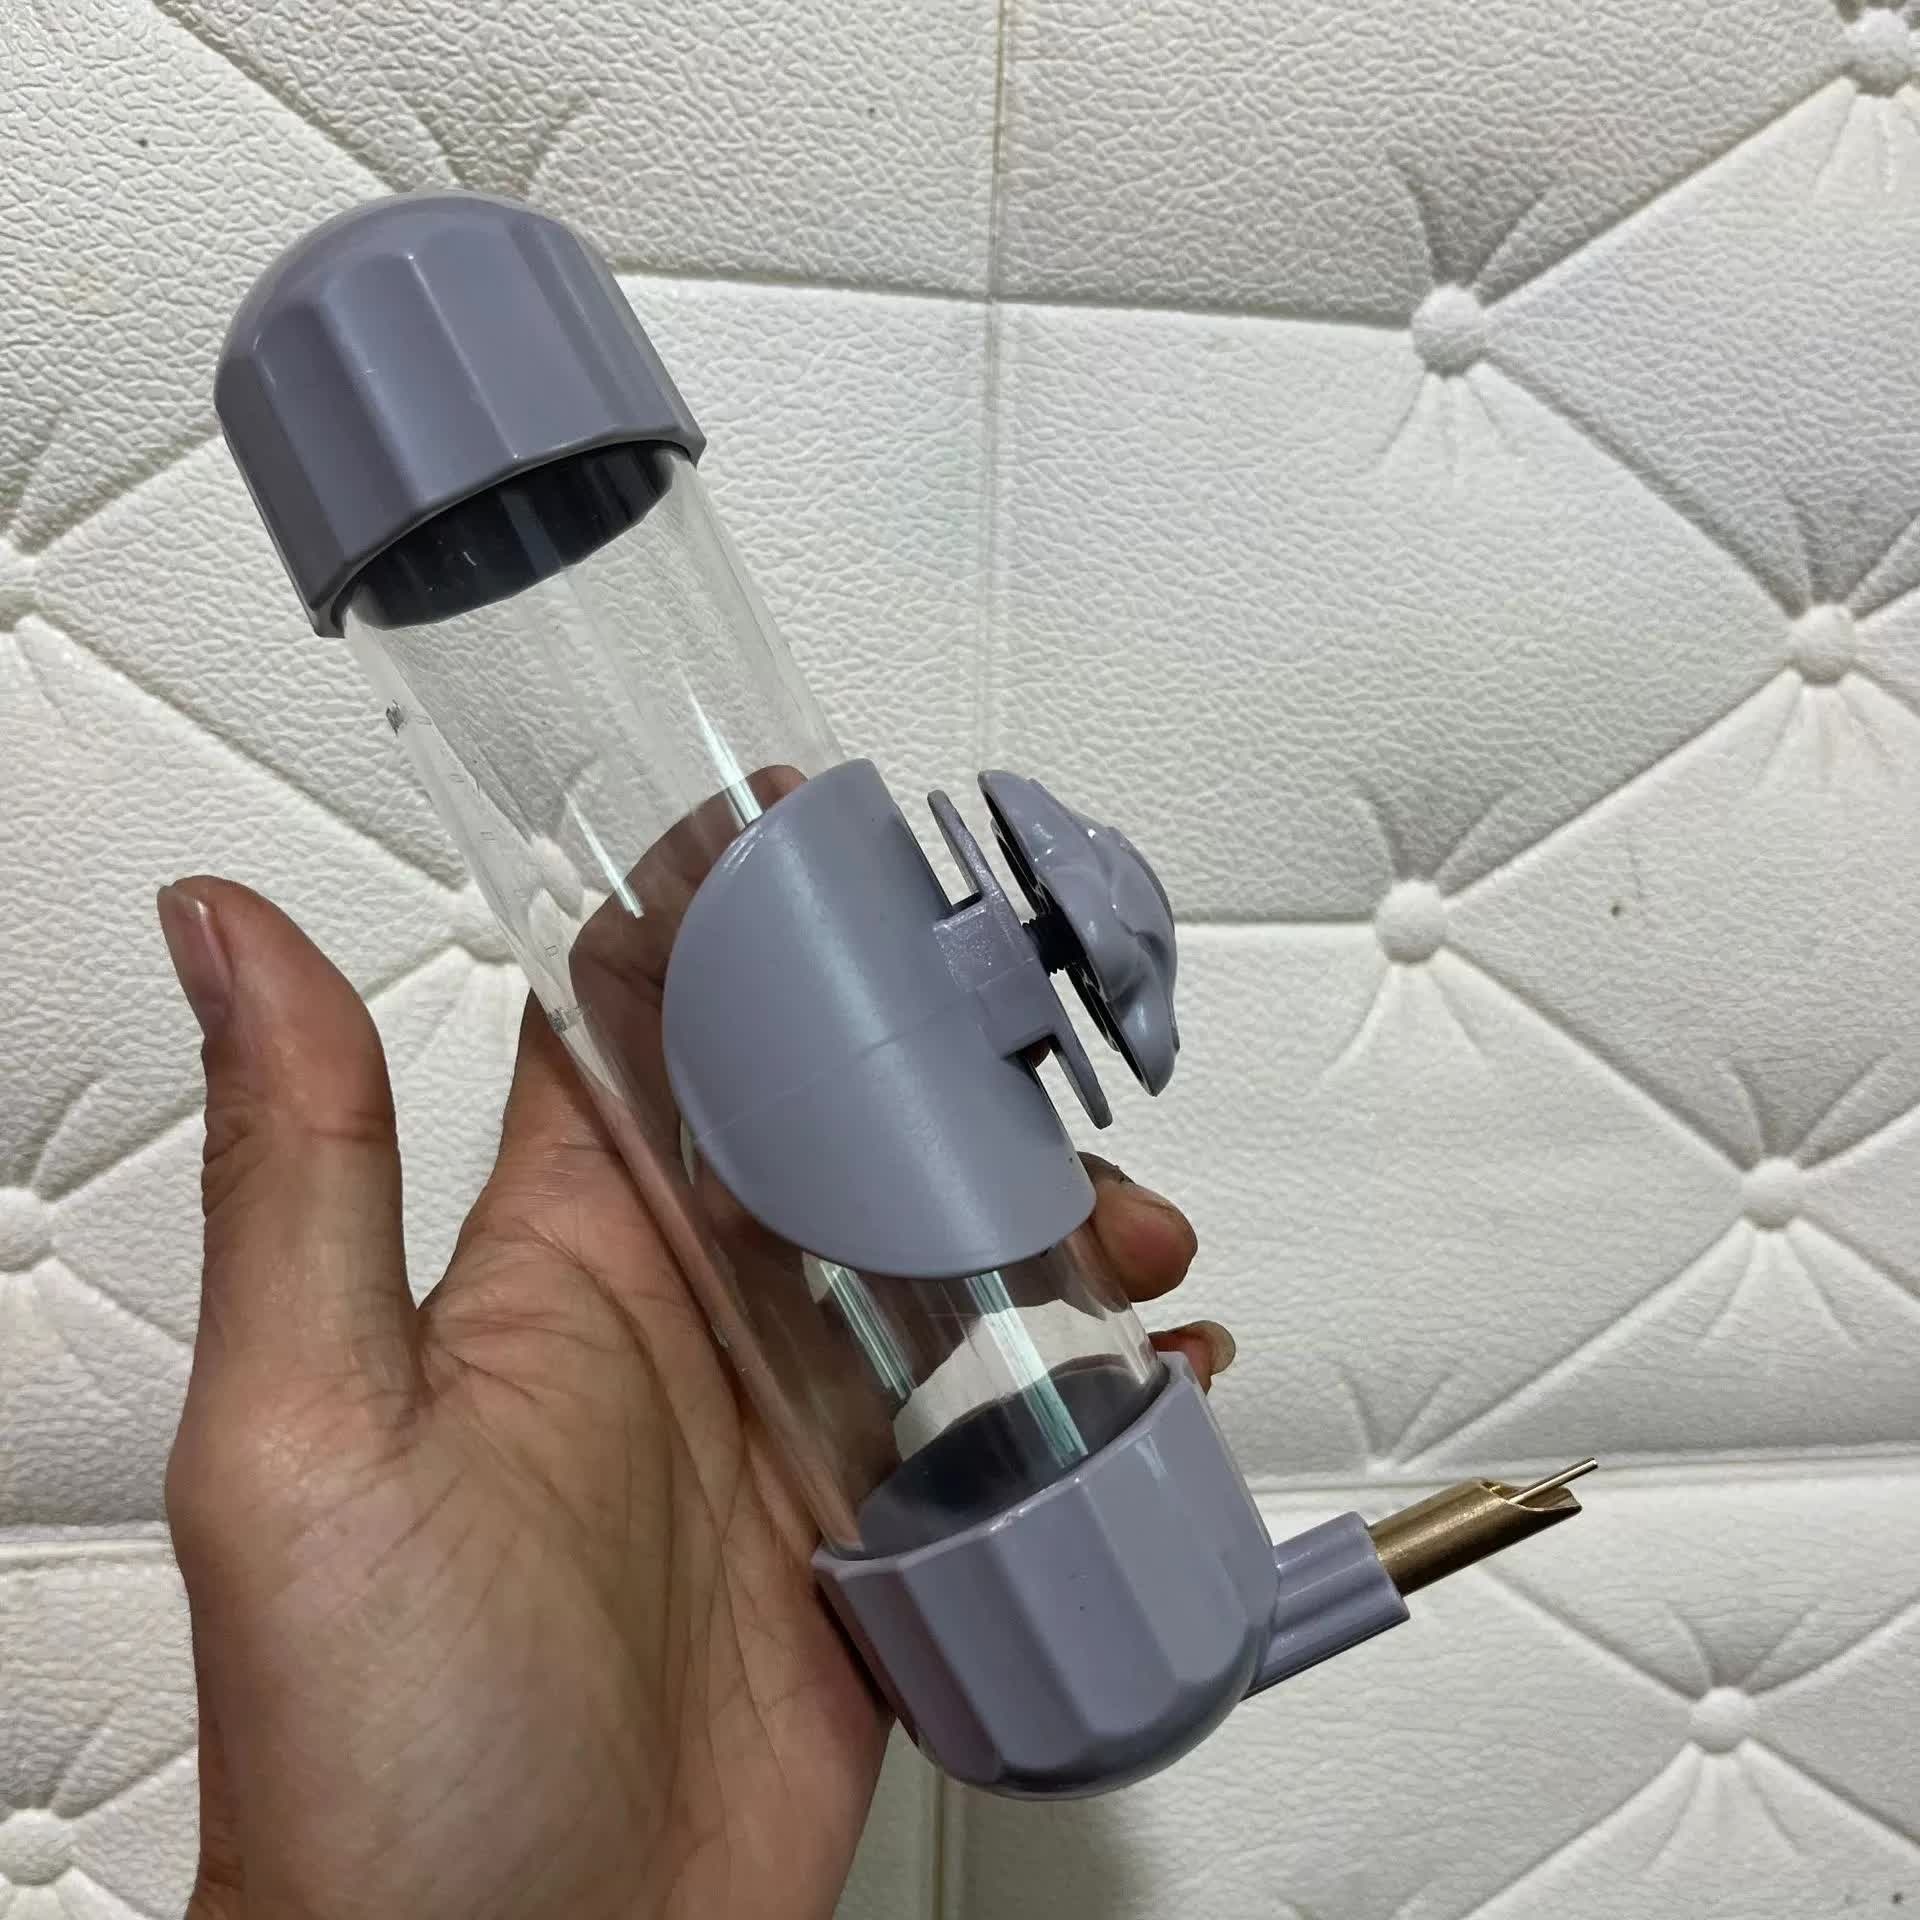
Grey Automatic Bird Water Feeder Bottle (200ml) - Leakproof No-Drip Dispenser for Parrots
Keep Your Feathered Friend Hydrated: Automatic Leakproof Bird Water Feeder (200ml) Ensure your beloved bird always has access to fresh, clean water with this convenient and hygienic Automatic Bird Water Feeder Bottle . Designed with both pet and owner in mind, this durable waterer minimizes mess and makes daily care easier. Key Features: Automatic Needle-Type Dispenser: Features a reliable copper nozzle that releases water only when your bird pecks or touches it, preventing spills and keeping the water supply clean. Leakproof & Anti-Spill Design: Engineered to prevent dripping and leakage, ensuring the cage stays drier and water isn't wasted. Durable & Safe Materials: Constructed from clear, sturdy Acrylic for the main body and a quality copper drinking nozzle, providing durability and safety for your bird. Clear Body with Volume Markings: Easily monitor water levels at a glance with the transparent design and clear measurement lines (up to 200ml), ensuring your bird's daily intake can be tracked and refills are timely. Easy Disassembly & Cleaning: All parts easily detach for thorough cleaning, ensuring optimal hygiene and preventing bacteria buildup. Secure Cage Mounting: Comes with a robust, easy-to-install screw-on bracket that attaches firmly to most horizontal or vertical cage bars, preventing slipping or accidental detachment. Generous 200ml Capacity: Provides ample water supply for small to medium-sized birds like Cockatiels, Peony Parrots/Lovebirds, Budgies, and similar species. Clean Water, Happy Bird: Say goodbye to contaminated open water dishes! This automatic bird water bottle provides a clean, enclosed water source, reducing the risk of contamination from food or droppings. It's a simple, effective way to promote your bird's health and well-being. Provide fresh, clean hydration effortlessly! Order the Automatic Bird Water Feeder today! Delivery Timeframe Please note that we cannot guarantee the exact date of arrival, and the delivery timeframes (excluding weekends and public holidays) are as follows: For customers in Victoria, approximately 7-10 working days; For customers in NSW, SA, ACT, and QLD, approximately 9-12 working days; For customers in WA, NT, and TAS, approximately 9-12 working days. Returns, Refunds, and Replacements Products that are received faulty, damaged, or not as described are eligible for a return, refund, or replacement in accordance with the Australian Consumer Law (ACL). We are committed to ensuring all products meet the standards of quality and reliability expected by our customers. Please note, however, that we do not accept returns or provide refunds for change of mind. We encourage you to carefully consider your purchase to ensure it meets your needs and expectations.
Brand: Snuggle Pets
Category: Animals & Pet Supplies > Pet Supplies > Bird Supplies > Bird Cage Accessories > Bird Cage Food & Water Dishes